17 equal temperament

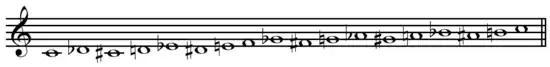
Notation of Easley Blackwood for 17 equal temperament: intervals are notated similarly to those they approximate and enharmonic equivalents are distinct from those of 12 equal temperament (e.g., A/C).File:17-tet scale on C.mid

Easley Blackwood Jr. created a notation system where sharps and flats raised/lowered 2 steps.